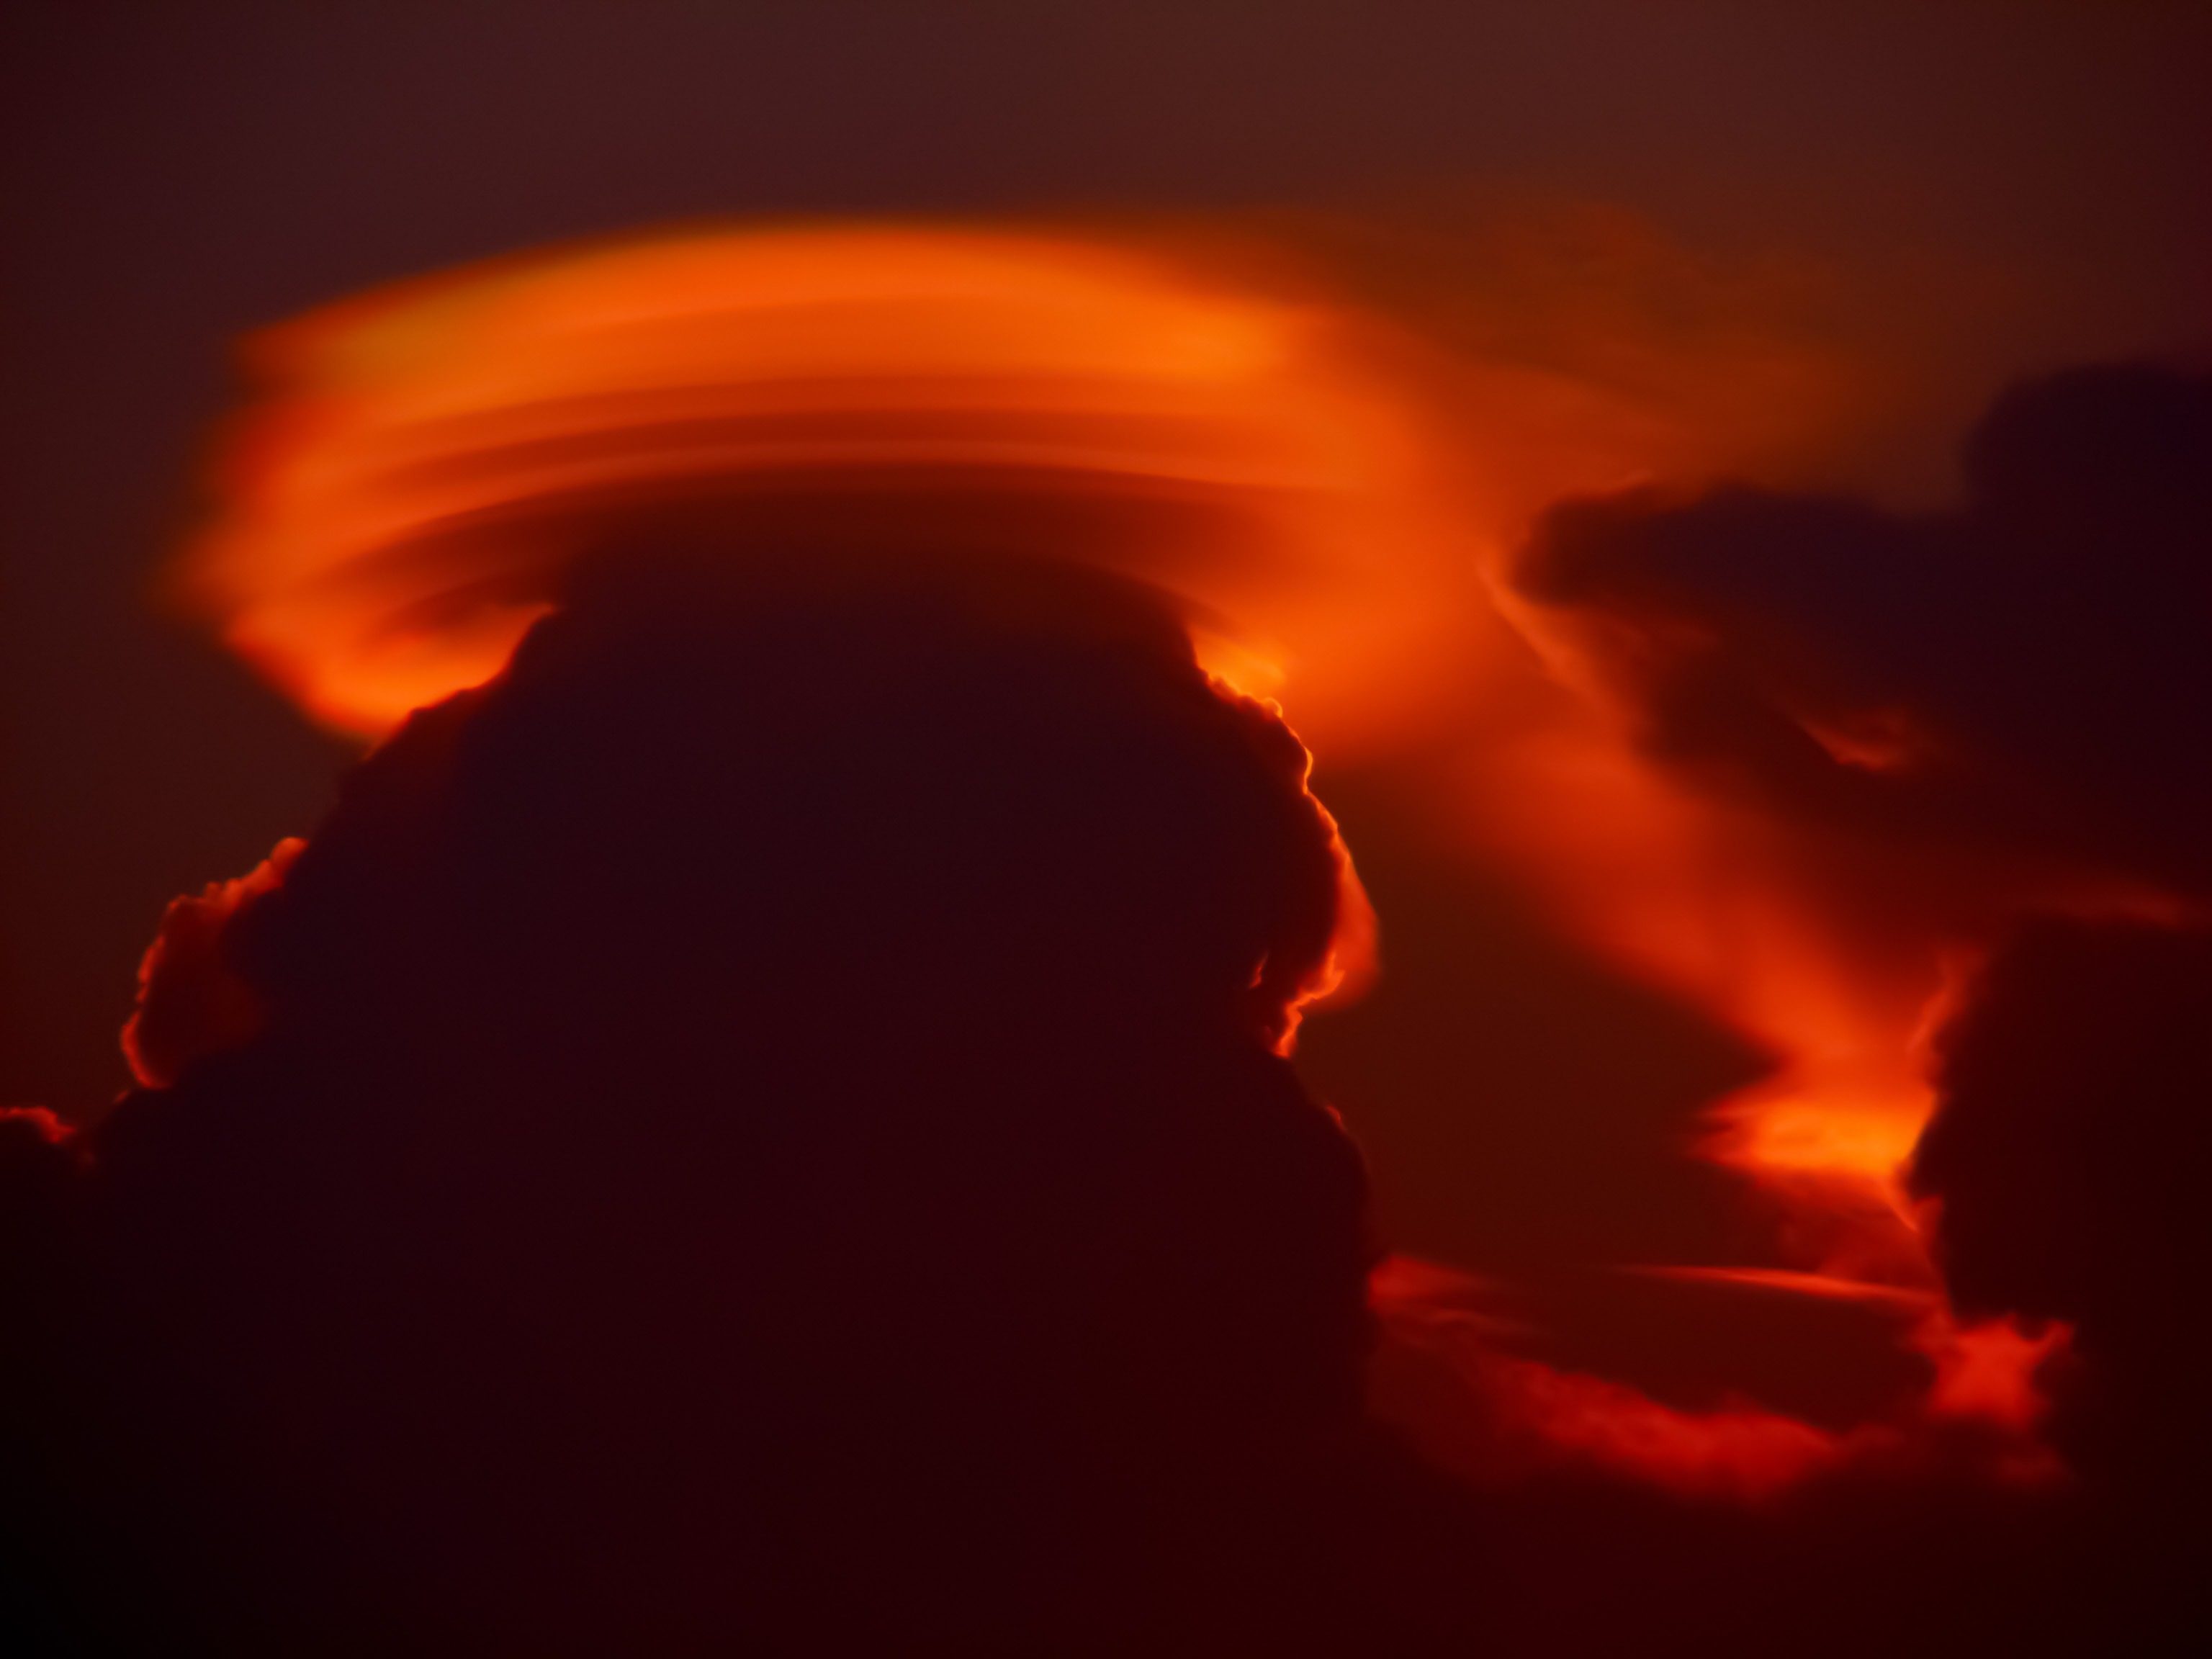
nature, cloud, sky, sunrise, sunset, atmosphere, outside, clouds, lenticular, lava, atomic, rings, florida, nuclear, afterglow, geological phenomenon, lehigh acres, troposphere, mushroom cloud, altocumulus lenticularis